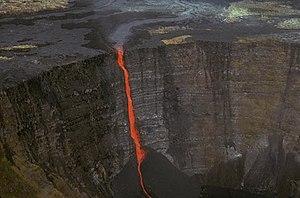
Cascade de lave issue du Mauna Ulu se déversant dans le cratère Makaopuhi, Kilauea, Hawaï, États-Unis
Le Makaopuhi, toponyme hawaïen signifiant littéralement en français « œil de l'anguille », est un cratère volcanique des États-Unis situé à Hawaï, sur le flanc oriental du Kīlauea. En 1965, il est affecté par une petite éruption fissurale qui forme un lac de lave dans le cratère en forme de puits qui occupe une partie de son fond. L'étude du refroidissement de ce lac permettra de constituer une masse d'informations inédites pour l'époque et qui sert encore de référence aujourd'hui. Les traces de cette éruption sont néanmoins recouvertes quelques années plus tard par des coulées de lave du Mauna Ulu.